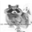
Label: raccoon